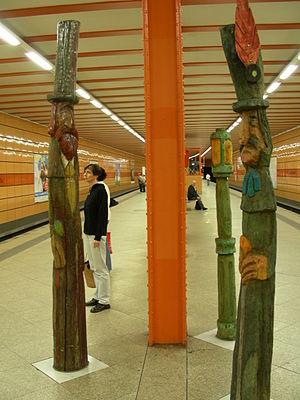
Schillingstraße est une station du métro de Berlin desservie par la ligne 5 située sous la Karl-Marx-Allee à Berlin-Mitte.